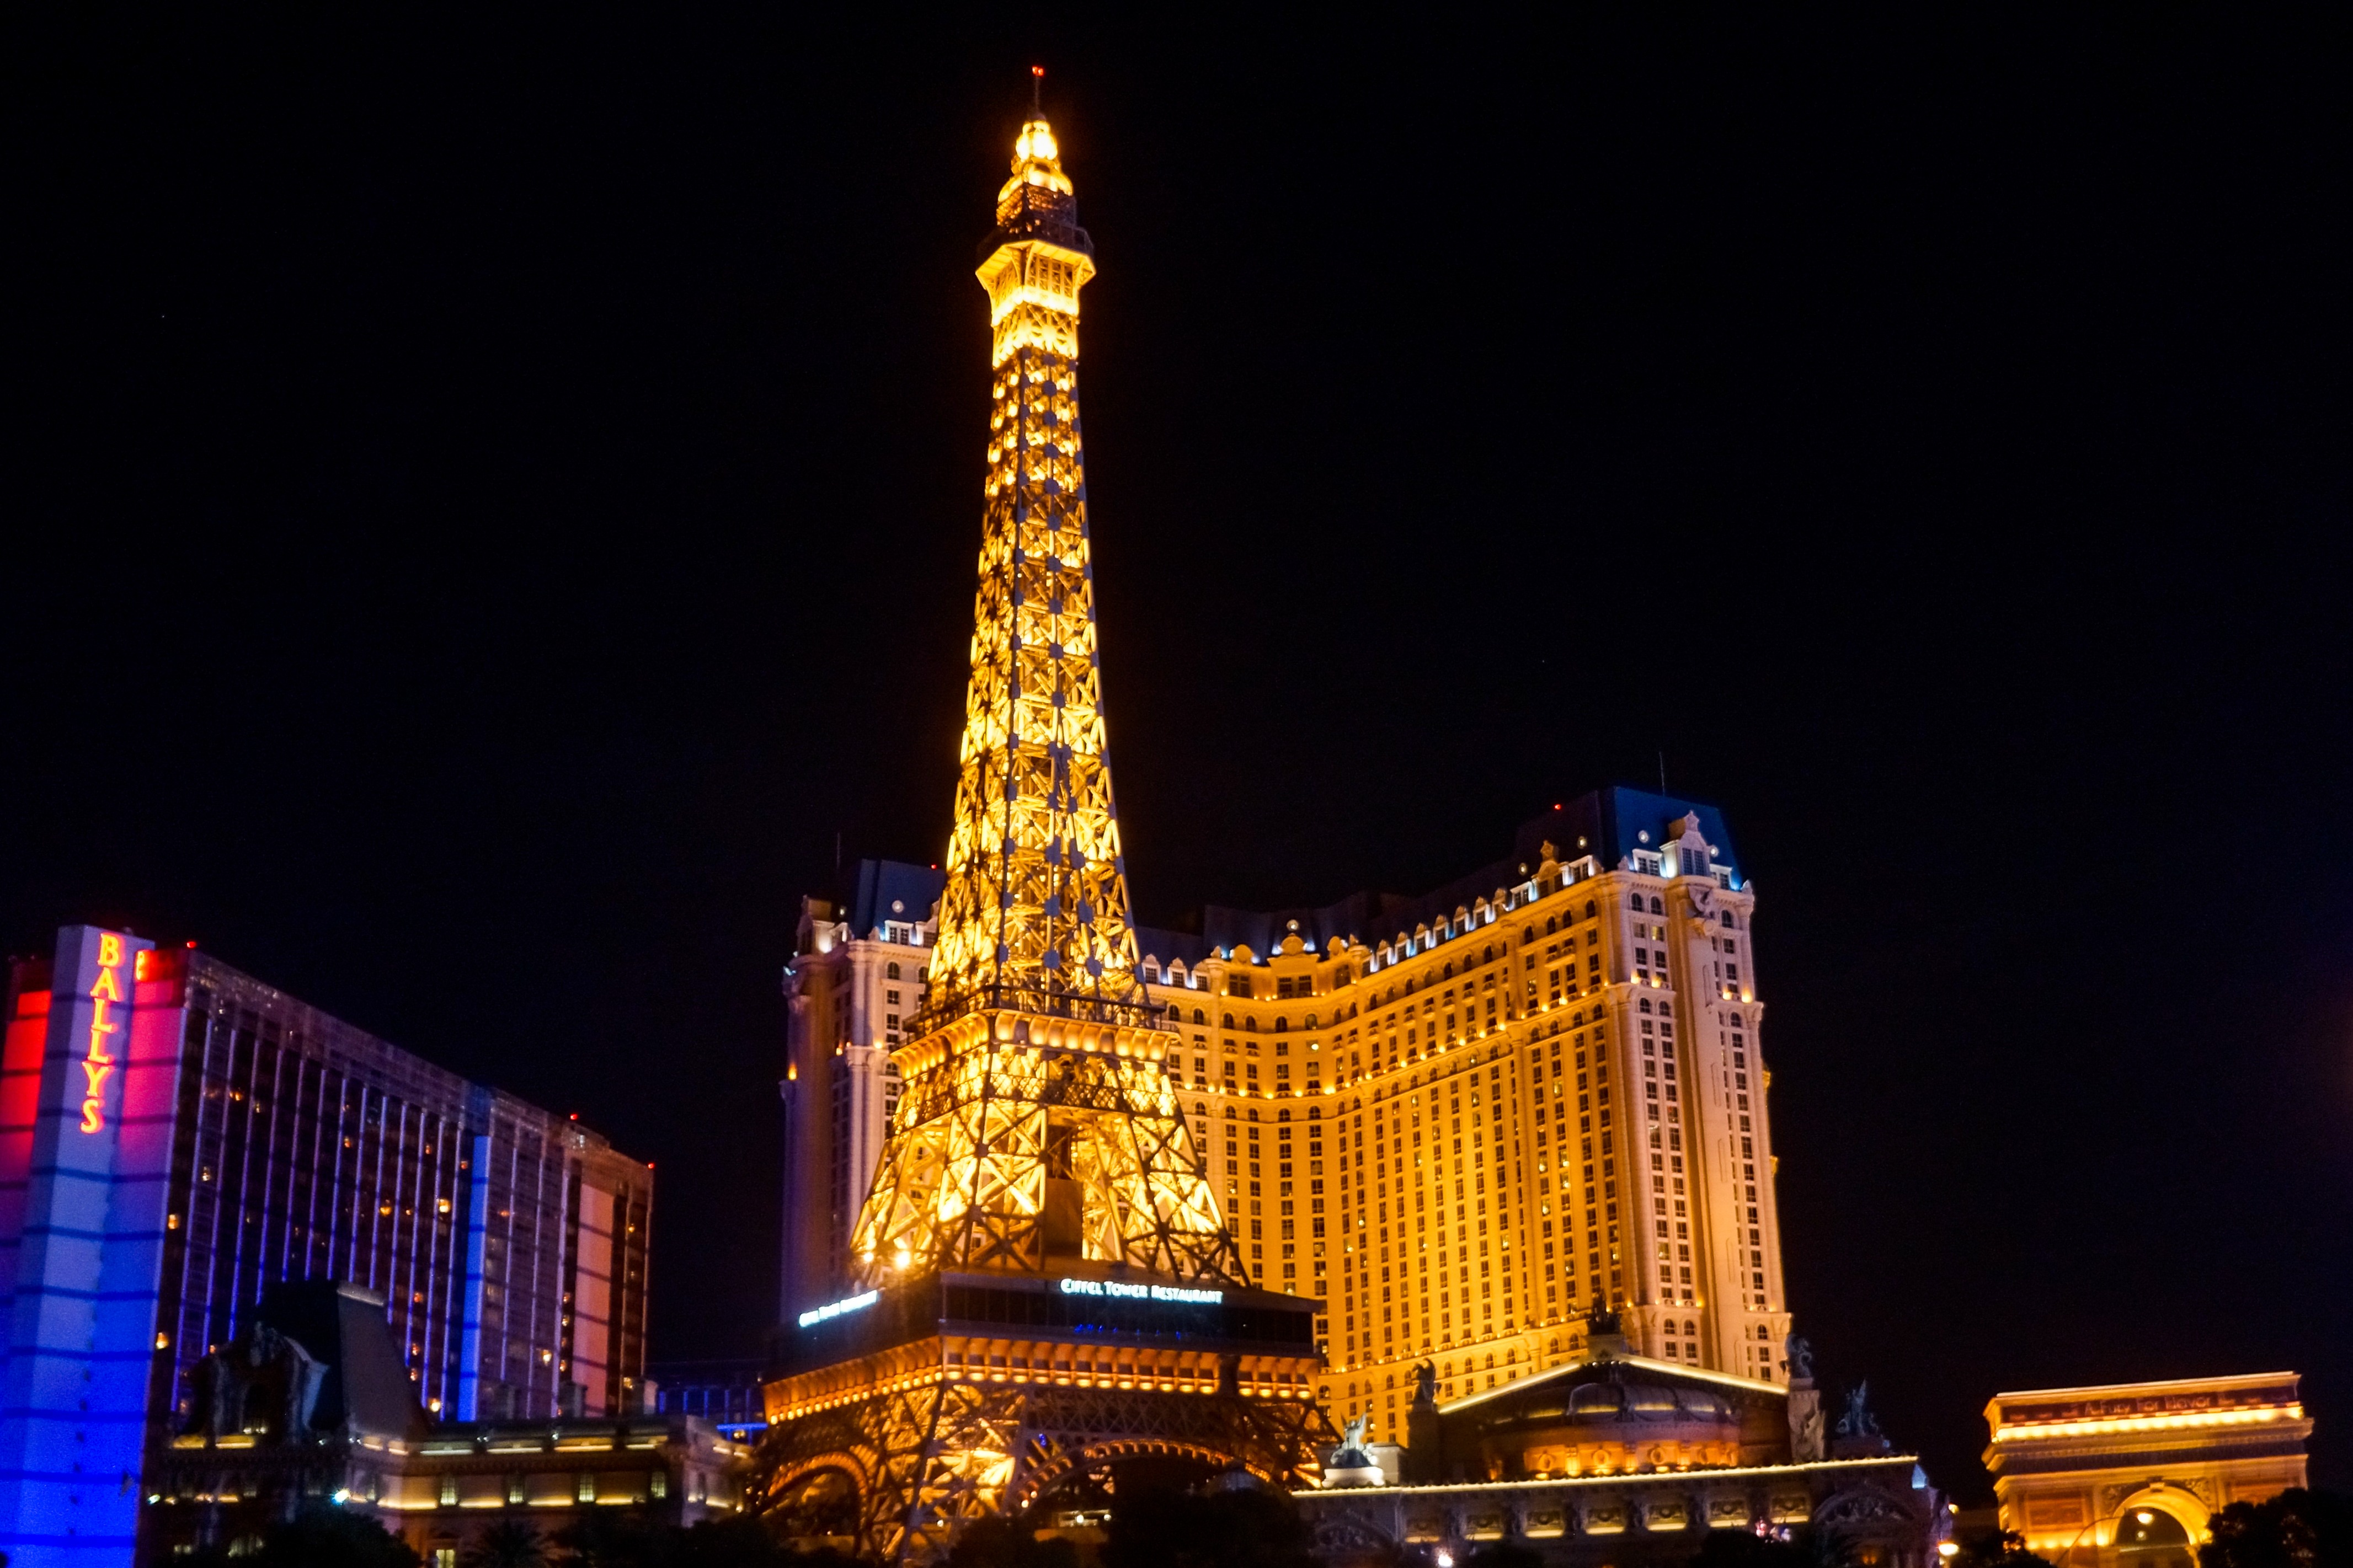
architecture, night, building, city, eiffel tower, skyscraper, cityscape, evening, tower, landmark, outside, lights, hotel, resort, beautiful, tourist attraction, gambling, casinos, strip, metropolis, las vegas, paris hotel, metropolitan area, tour eiffel fake